Chehre Pe Chehra

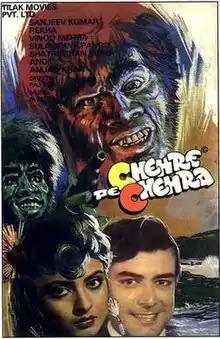
Poster

Chehre Pe Chehra is a 1981 Indian Hindi-language science fiction film produced and directed by Raj Tilak. It stars Sanjeev Kumar, Vinod Mehra, Shatrughan Sinha, Rekha and Sulakshana Pandit. It is an adaptation of the 1886 novella "Strange Case of Dr Jekyll and Mr Hyde" by Robert Louis Stevenson.